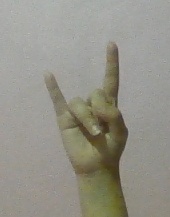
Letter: la